Changwon

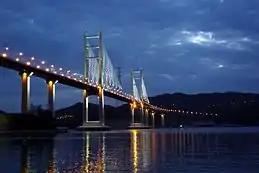
Masan-Changwon Bridge

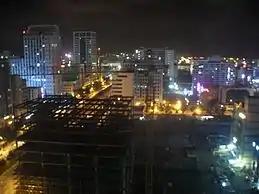
Sangnam-dong/Jungan-dong

The development of Changwon into an industrial city during the 1960s and 1970s has led to a city structure that is bisected by one main avenue called Changwon Daero, meaning Changwon big road. To the south are the factories, to the north are all of the residential areas. Changwon Daero also serves as emergency runway for military purposes.